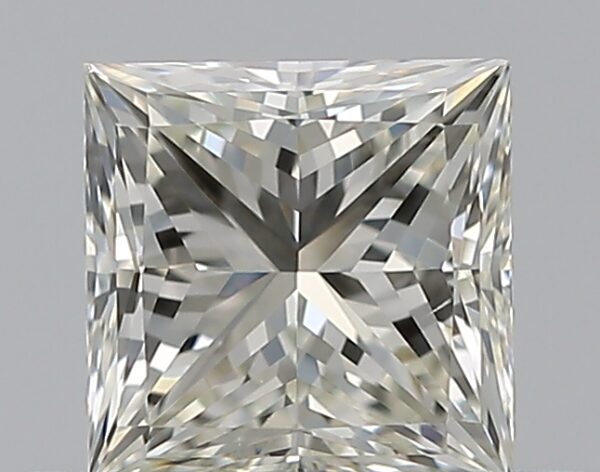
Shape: princess
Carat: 0.5
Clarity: VS2
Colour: J
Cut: EX
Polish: EX
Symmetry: VG
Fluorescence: N
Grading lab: GIA
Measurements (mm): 4.31 x 4.31 x 3.18